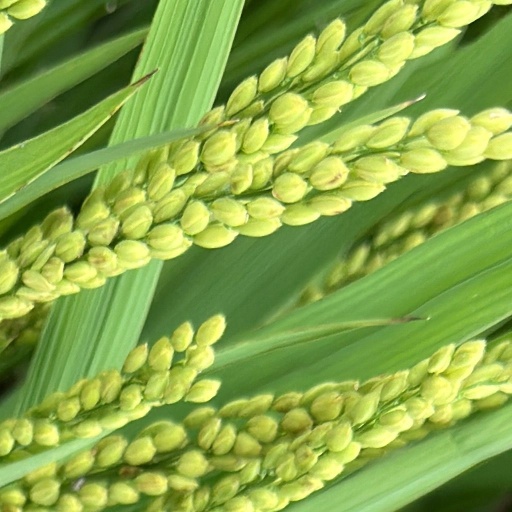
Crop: rice